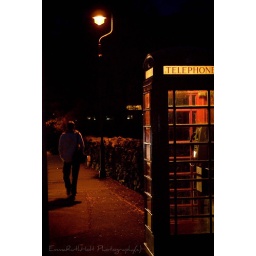
Light by a street lamp (Sodium light)